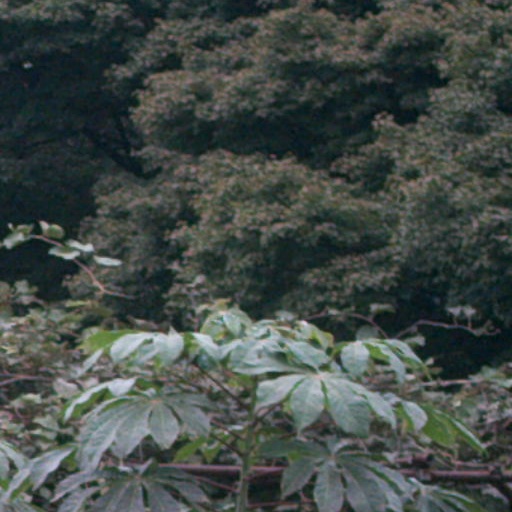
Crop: cassava